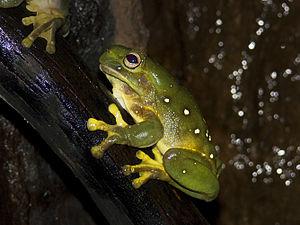
Dryopsophus splendidus est une espèce d'amphibiens de la famille des Pelodryadidae.